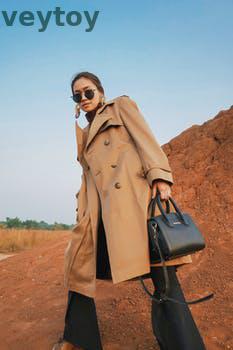
Label: Watermark